Rodgers and Hammerstein

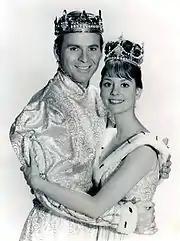
Stuart Damon, as the Prince, and Lesley Ann Warren, as Cinderella.

Based on the fairytale character and story of Cinderella, Rodgers and Hammerstein created their only collaborative effort written for television. "Cinderella" aired on March 31, 1957, on CBS. More than 107 million viewers saw the broadcast, and Julie Andrews was nominated for an Emmy Award for her performance in the title role. Rodgers and Hammerstein originally signed to work with NBC, but CBS approached them, offering the chance to work with Julie Andrews, and the two quickly agreed. Rodgers stated, "What won us over was the chance to work with Julie." Andrews played Cinderella, with Edith Adams as the Fairy Godmother, Kaye Ballard and Alice Ghostley as stepsisters Joy and Portia, and Jon Cypher as Prince Christopher. Though it was broadcast in color, and the major networks all had the new (B&W) videotape recorders from Ampex, a black and white kinescope is all that remains. It featured songs still treasured today, "In My Own Little Corner", "Ten Minutes Ago" and "Impossible: It's Possible." After the success of the 1957 production, another version was presented in 1965 and shown annually on CBS, starring Lesley Ann Warren, Stuart Damon, Celeste Holm and Walter Pidgeon. Yet another television version first aired in 1997 on ABC, produced by Walt Disney Television, starring Brandy, Whitney Houston, Bernadette Peters, and Whoopi Goldberg. Stage versions were also presented in London and elsewhere, and the musical finally was given a Broadway production, with a revised book by Douglas Carter Beane, and incorporating four songs from the Rodgers and Hammerstein catalog, in 2013.